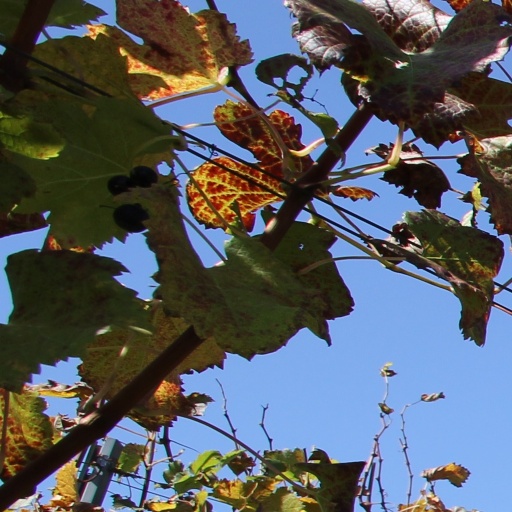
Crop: grape